Anna Morris Holstein

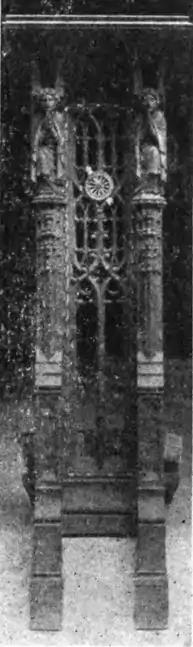
The Prayer Desk, a gift to the Washington Memorial Chapel by Daughters of the American Revolution in Holstein's memory

Holstein died at her home near Bridgeport, Pennsylvania, December 31, 1900.